Rick Alan Ross

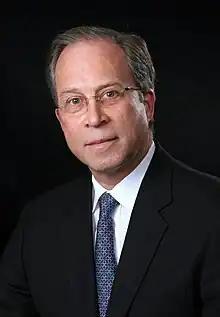

Rick Alan Ross (born 1952) is an American deprogrammer, cult specialist, and founder and executive director of the nonprofit Cult Education Institute. He frequently appears in the news and other media discussing groups some consider cults. Ross has intervened in more than 500 deprogramming cases in various countries.